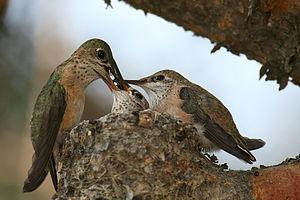
Cette liste des oiseaux au Canada provient de Bird Checklists of the World en date du mois de juillet 2018.